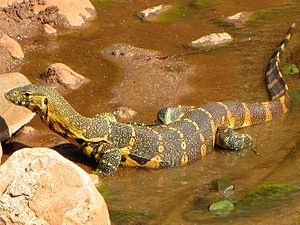
Varaner
Nilvaran
Nilvaran
Varaner er en slægt af middelstore og store øgler som findes i det meste af Afrika, Sydasien, Sydøstasien, Ny Guinea og Australien. De forekommer i mange forskellige biotoper fra ørken til tropisk regnskov.